Steve Roud

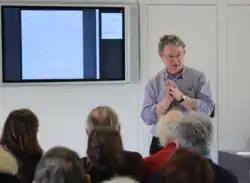
Roud speaking about "The Full English" website at Clare College, Cambridge in March 2014

Steve Roud (born 1949) is the creator of the Roud Folk Song Index and an expert on folklore and superstition. He was formerly Local Studies Librarian for the London Borough of Croydon and Honorary Librarian of the Folklore Society.